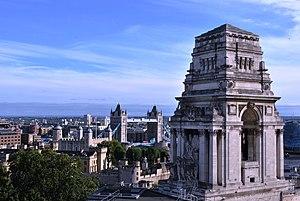
10 Trinity Square est un bâtiment classé situé à Londres. Conçu par l’architecte Edwin Cooper en 1912 dans un style Beaux-Arts, il surplombe la Tamise à Tower Hill, dans le coin sud-est de la capitale britannique. Il a longtemps abrité le siège de l’Autorité portuaire de Londres. Actuellement, le bâtiment abrite le luxueux hôtel Four Seasons London at Ten Trinity Square. Il apparaît dans le film Skyfall en 2012.